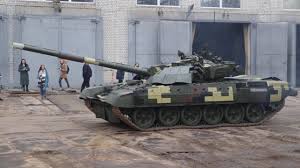
Label: T-72